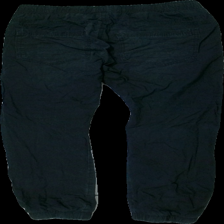
View: back
Type: Trousers
Category: Children
Brand: Lindex
Colors: Black
Material: 100% cotton
Cut: Regular
Size: 158
Season: All
Holes: Major
Damage: hål
Damage location: middle left
Damage 2 location: top right
Damage 3 location: middle center
Price range: <50
Recommended usage: Export
Description: svarta byxor med stort hål på knä